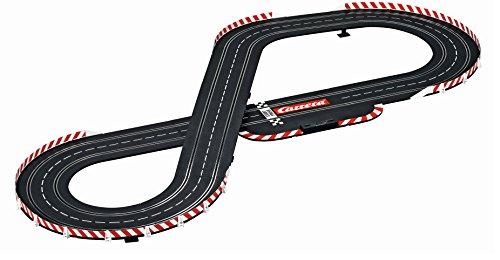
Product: Carrera Evolution Most Wanted Slot Car Race Set 1:24 Scale Analog Track System - Includes Two 1:32 Scale Cars: Chevrolet Camaro Sheriff and Ford Mustang GT No. 66 - 2 Dual-Speed Controllers Ages 8+
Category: Toys & Games | Hobbies | Slot Cars, Race Tracks & Accessories | Race Sets
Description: GET HOOKED ON THRILLING HEAD-TO-HEAD RACE ACTION - Carrera's Evolution racing sets are designed for both beginners and the hobbyist who is ready for larger scale tracks and cars.
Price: $142.72
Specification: ProductDimensions:28.9x19.1x4.5inches|ItemWeight:13pounds|ShippingWeight:14.99pounds(Viewshippingratesandpolicies)|DomesticShipping:ItemcanbeshippedwithinU.S.|InternationalShipping:ThisitemcanbeshippedtoselectcountriesoutsideoftheU.S.LearnMore|ASIN:B06Y51B64H|Itemmodelnumber:20025528|Manufacturerrecommendedage:8yearsandup